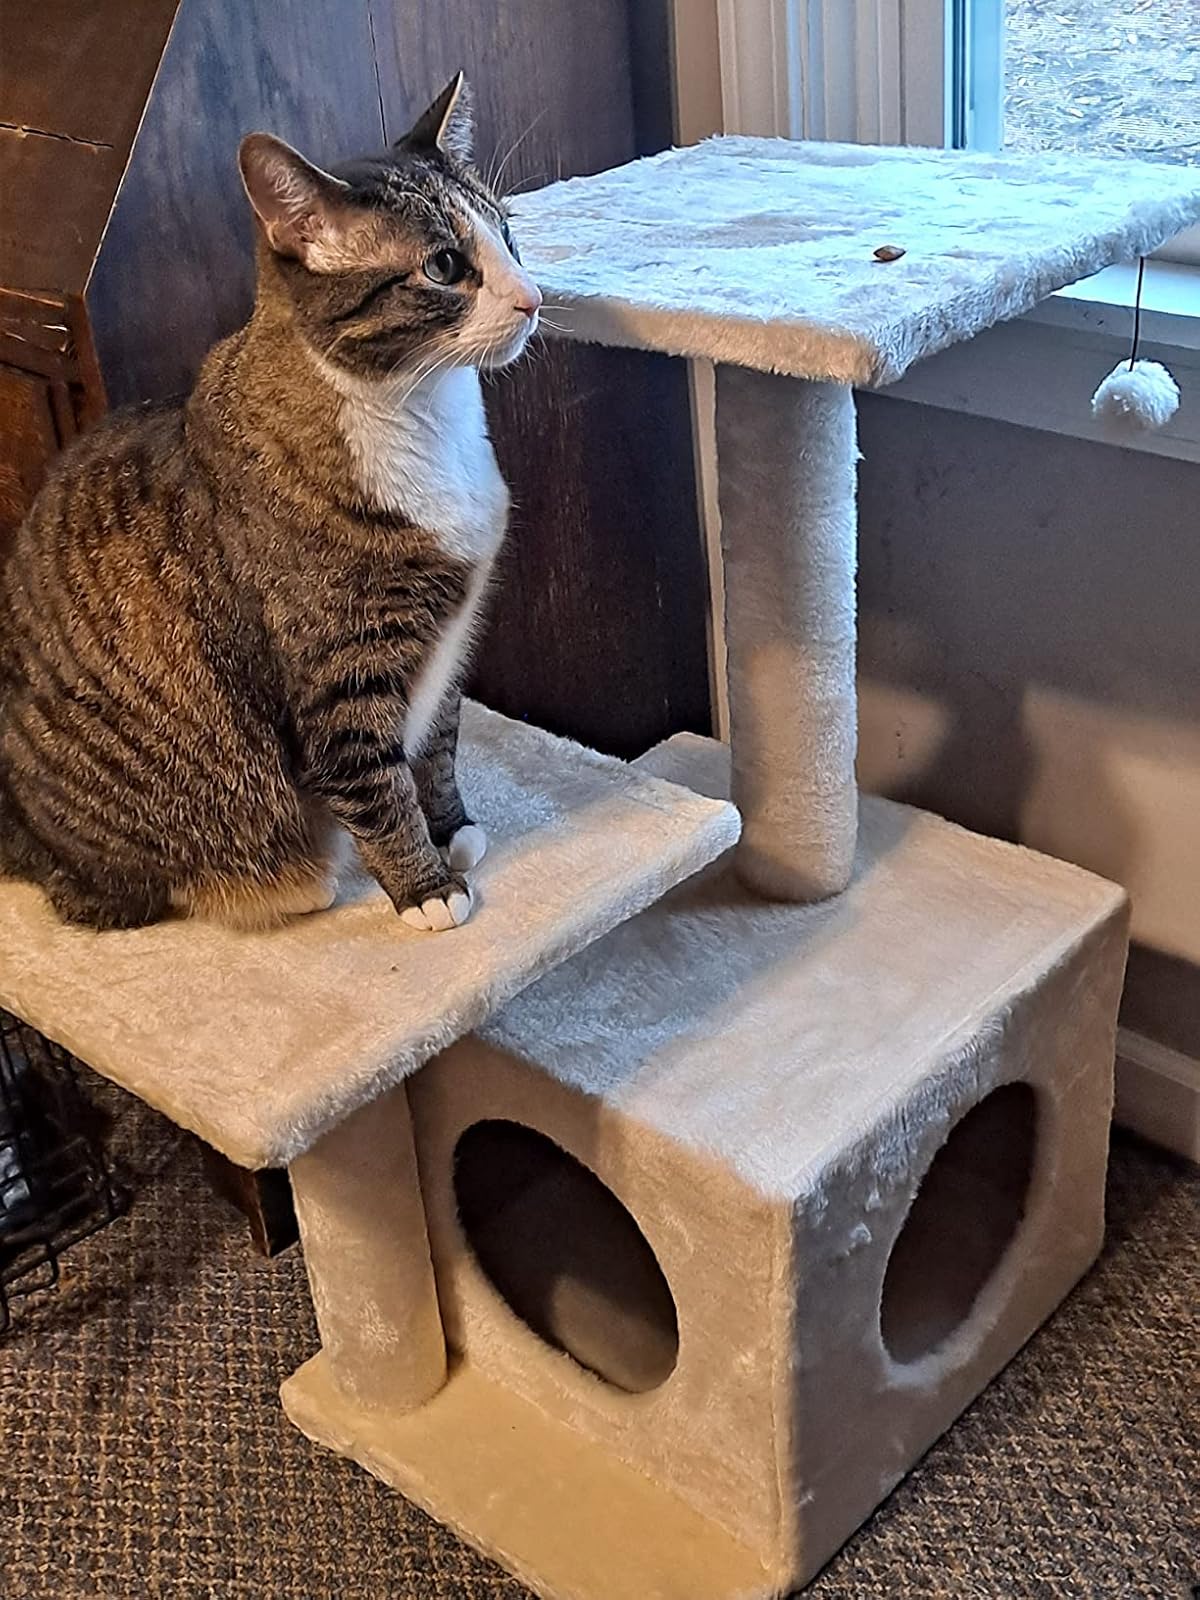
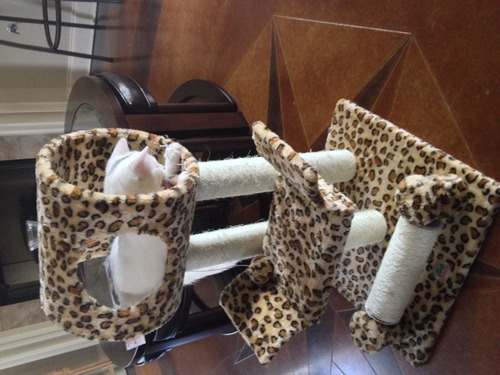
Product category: items_cat tree
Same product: no